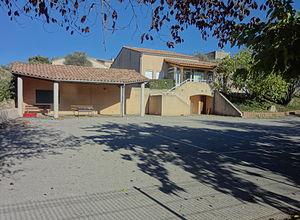
Montfort est une commune française, située dans le département des Alpes-de-Haute-Provence en région Provence-Alpes-Côte d'Azur. Le nom des habitants de Montfort est Montfortains.